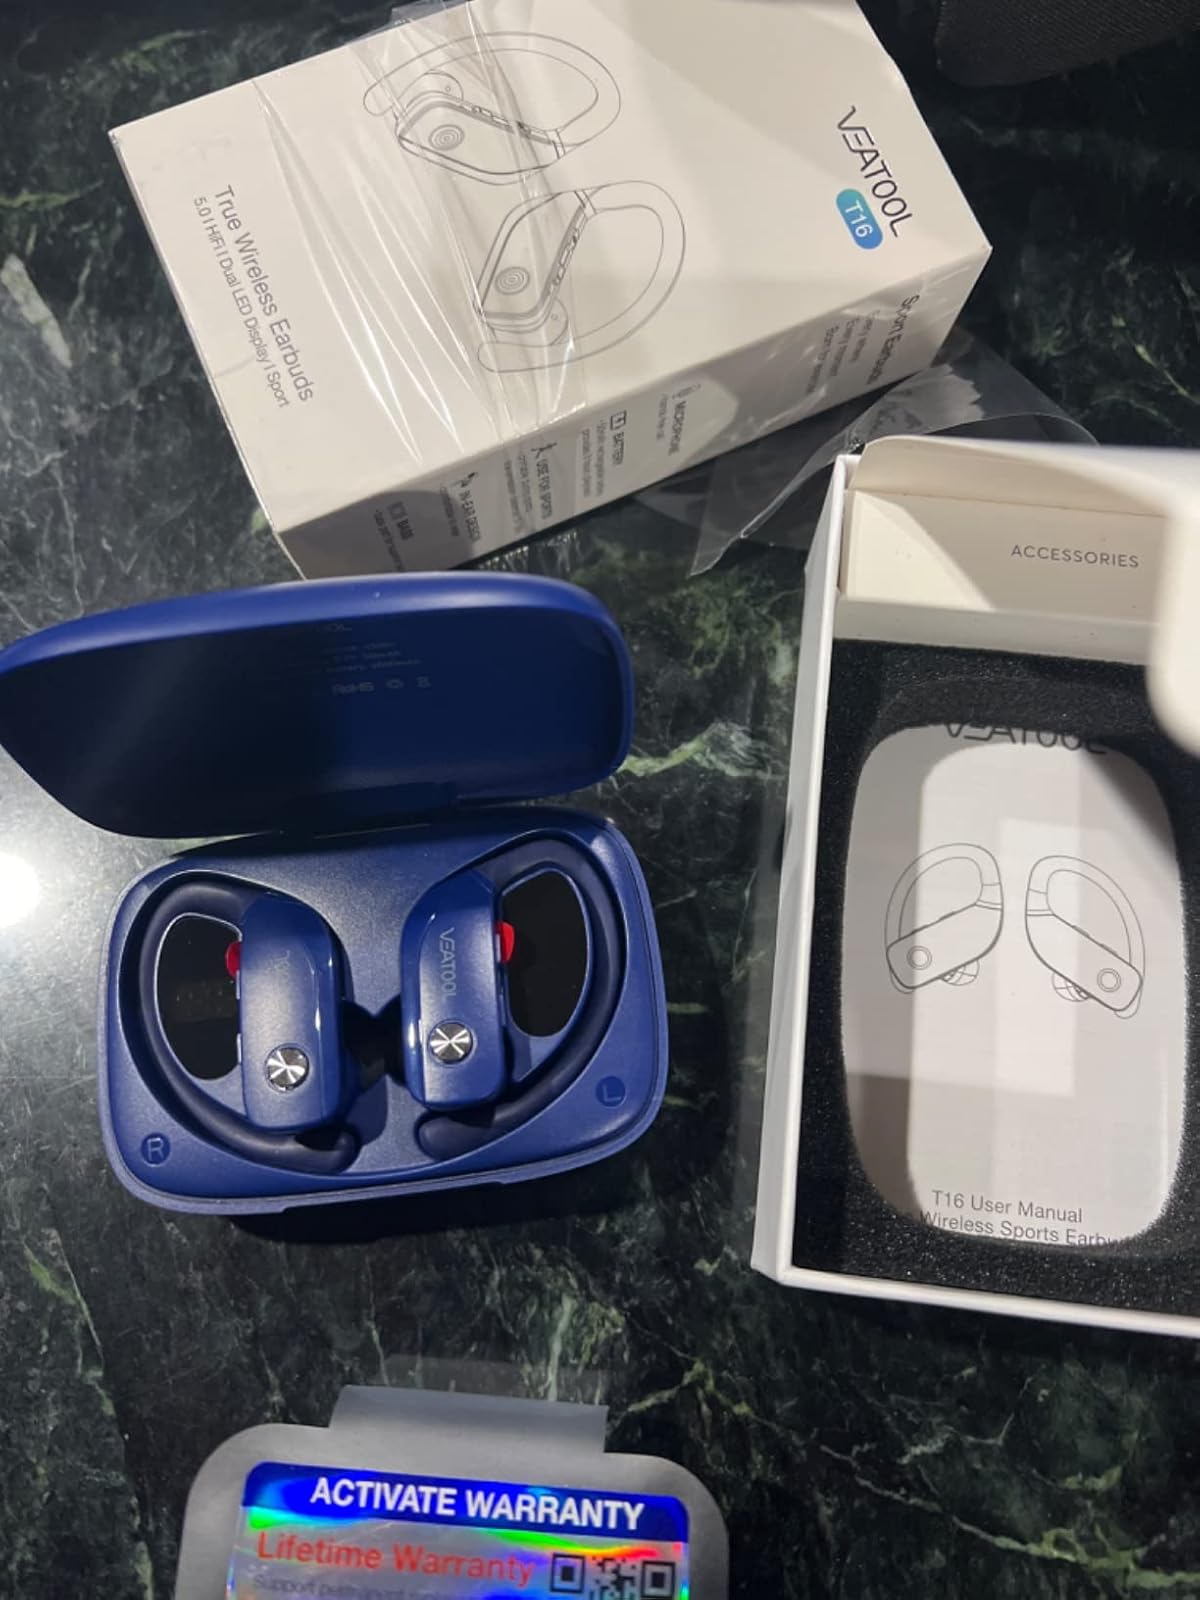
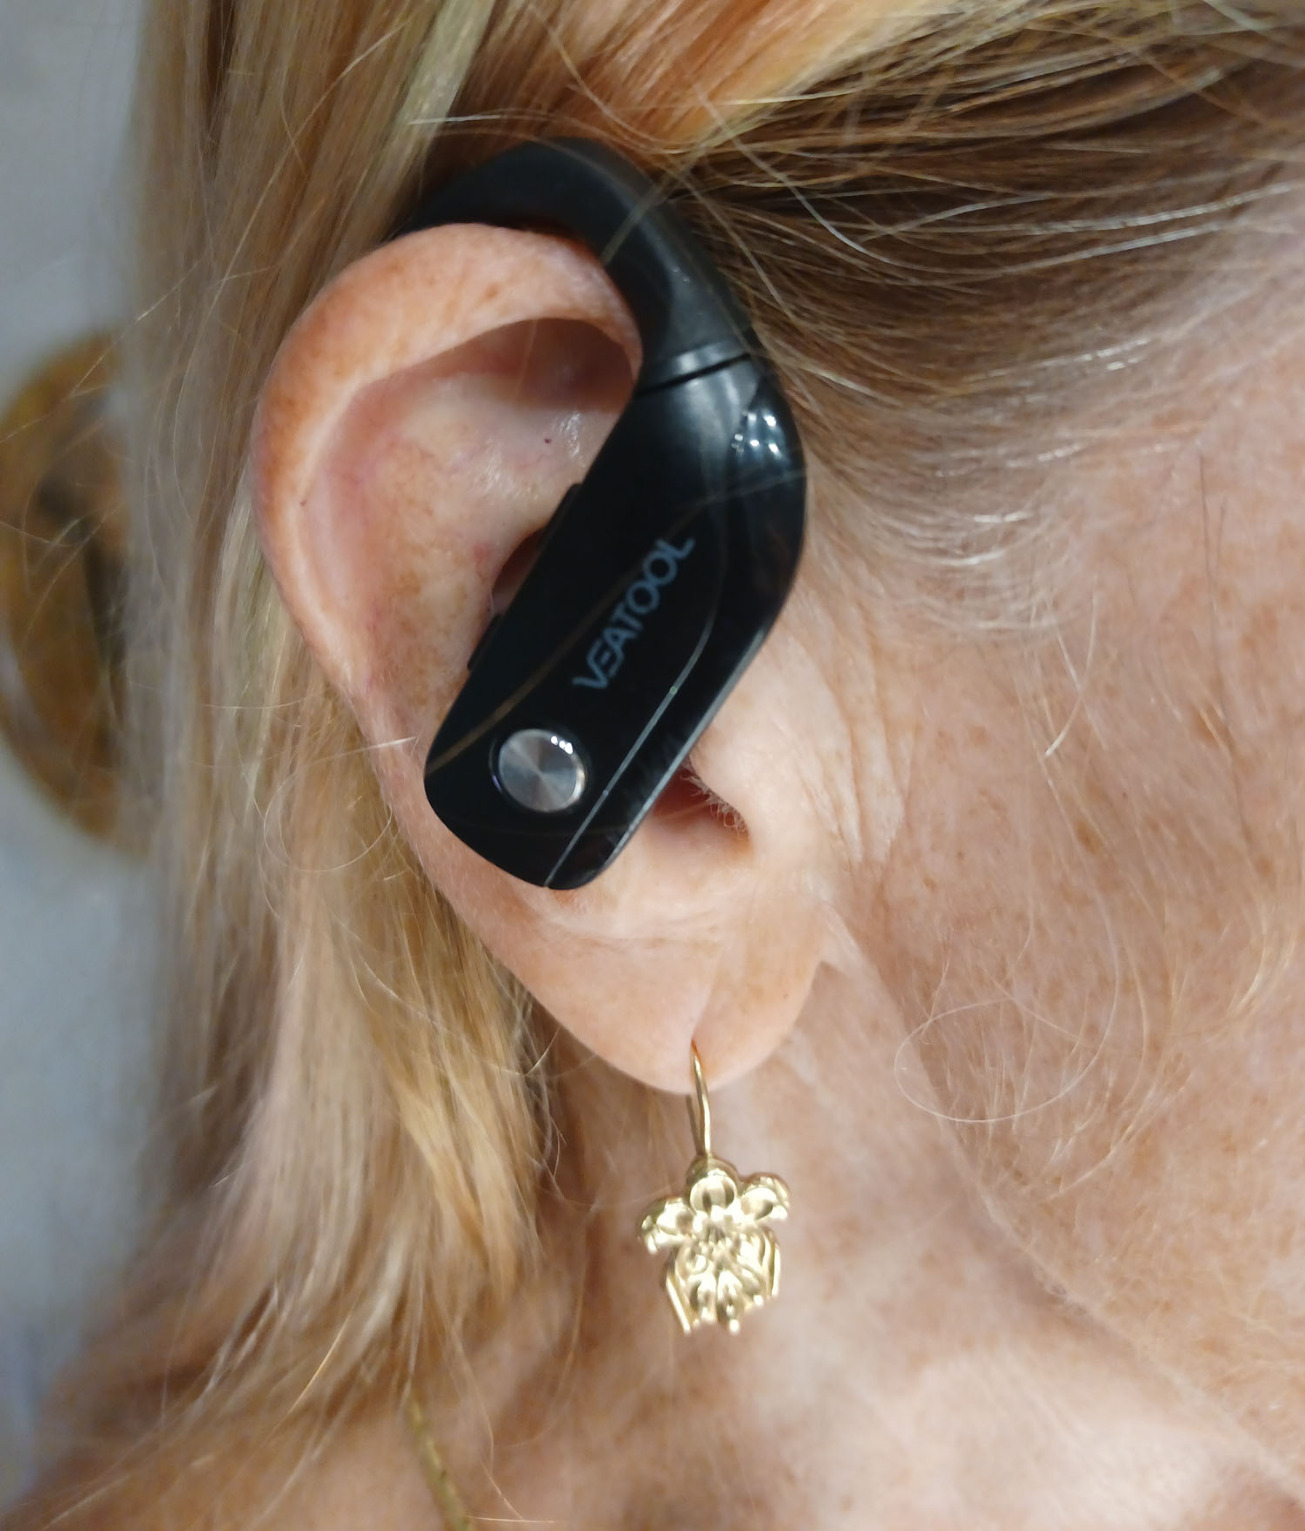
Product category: earbuds
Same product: no